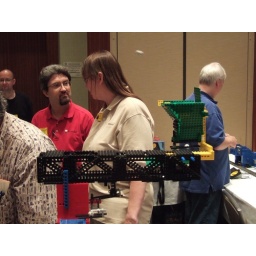
Watch the ball flying in the Great Ball Contraption.